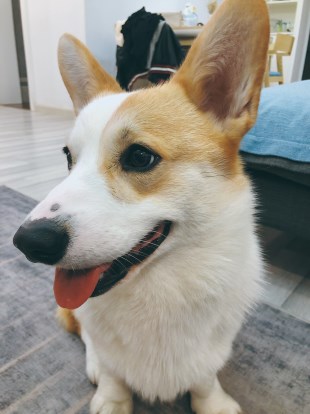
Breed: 2909-n000116-Cardigan